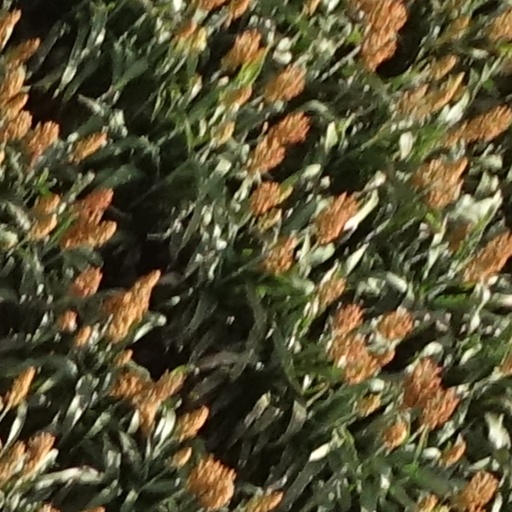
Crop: sorghum